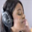
Label: woman